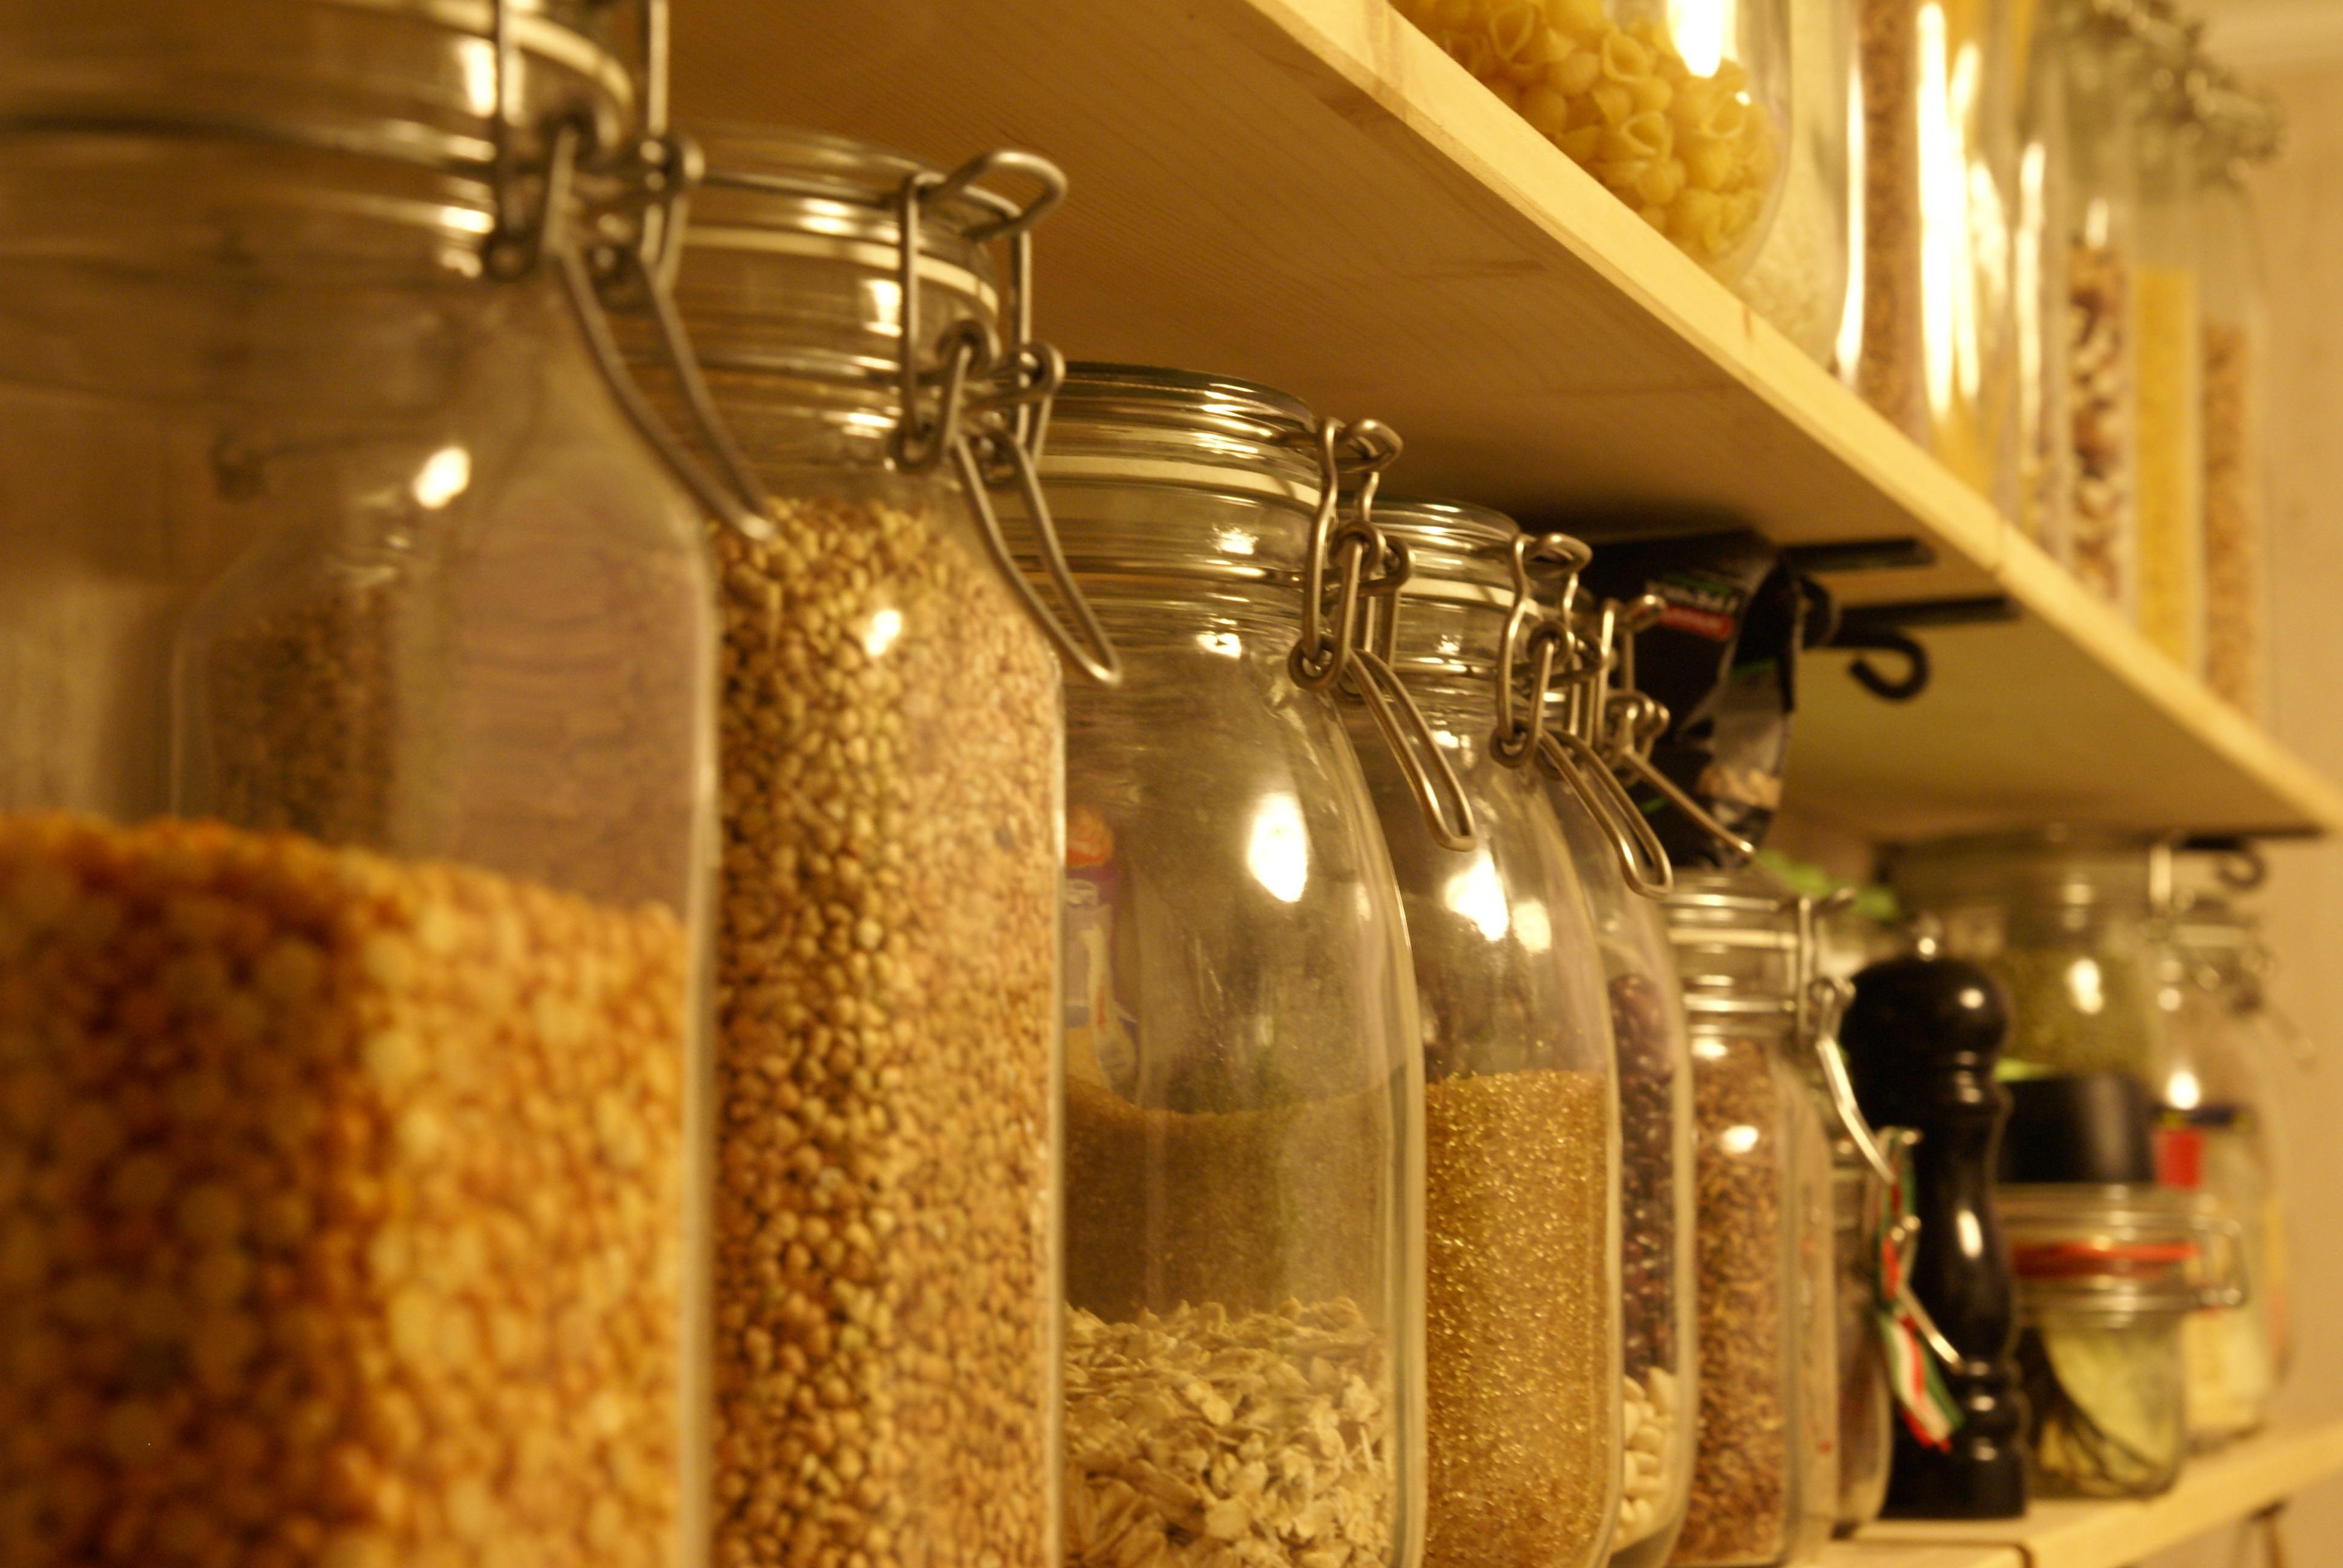
wine, house, interior, restaurant, meal, kitchen, drink, bottle, oatmeal, bank, cereals, comfort, banks, hercules, buckwheat, peas, regiment, kitchen interior, distilled beverage